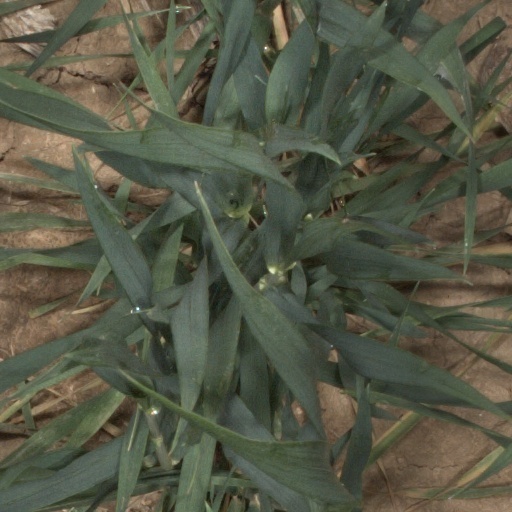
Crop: wheat